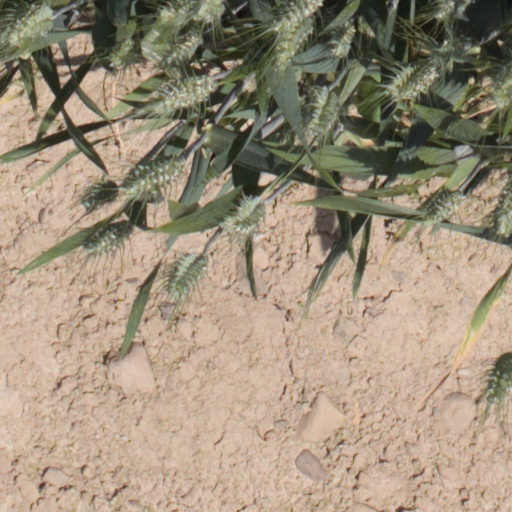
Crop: wheat